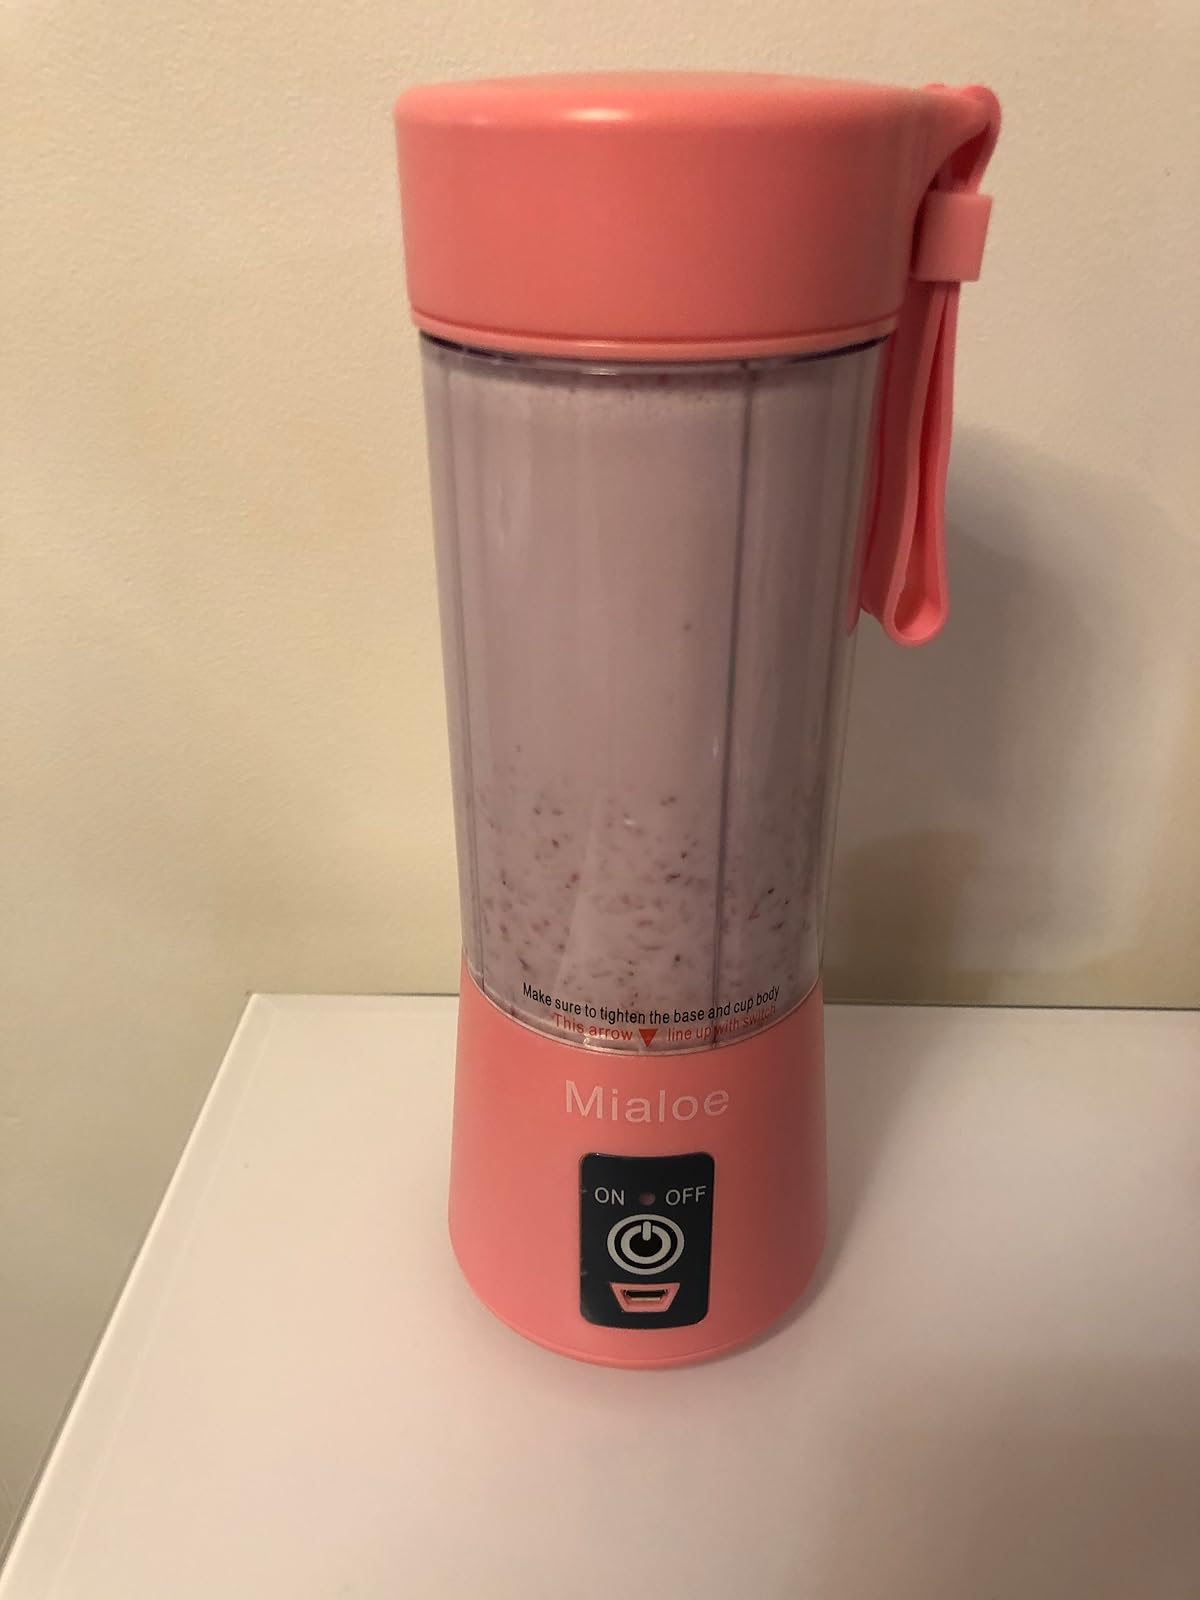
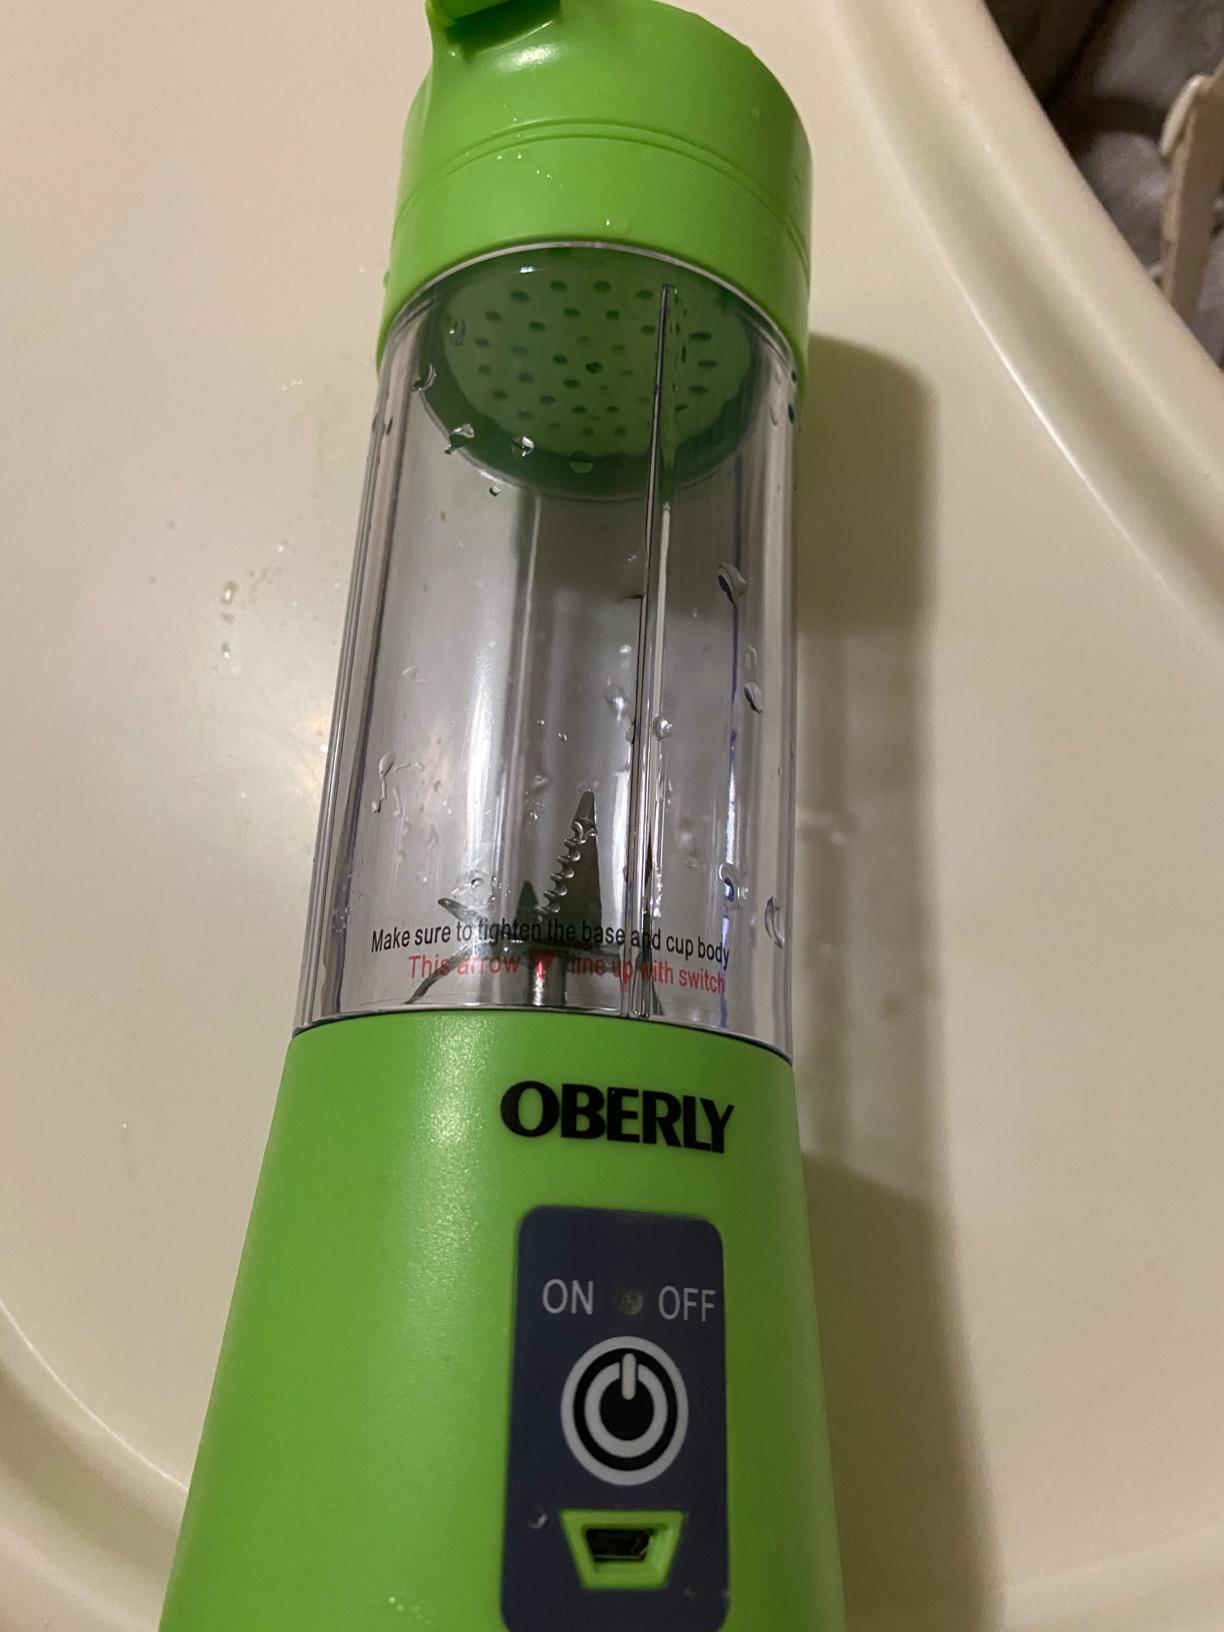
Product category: items_blender
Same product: no